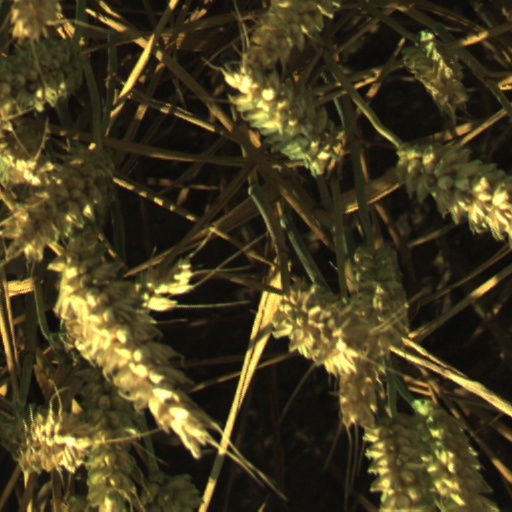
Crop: wheat